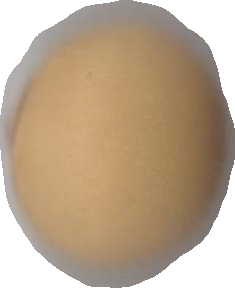
Variety: Dega